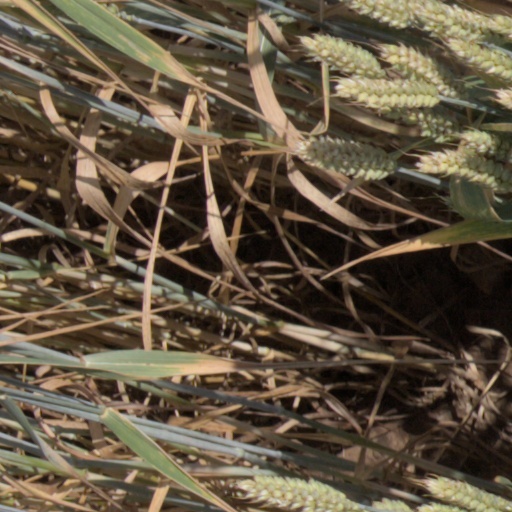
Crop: wheat